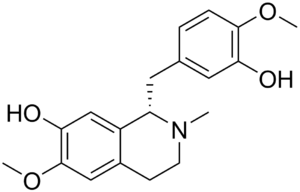
La réticuline est un alcaloïde du pavot somnifère, intermédiaire majeur dans la biosynthèse de la morphine et des autres alcaloïdes de l'opium.